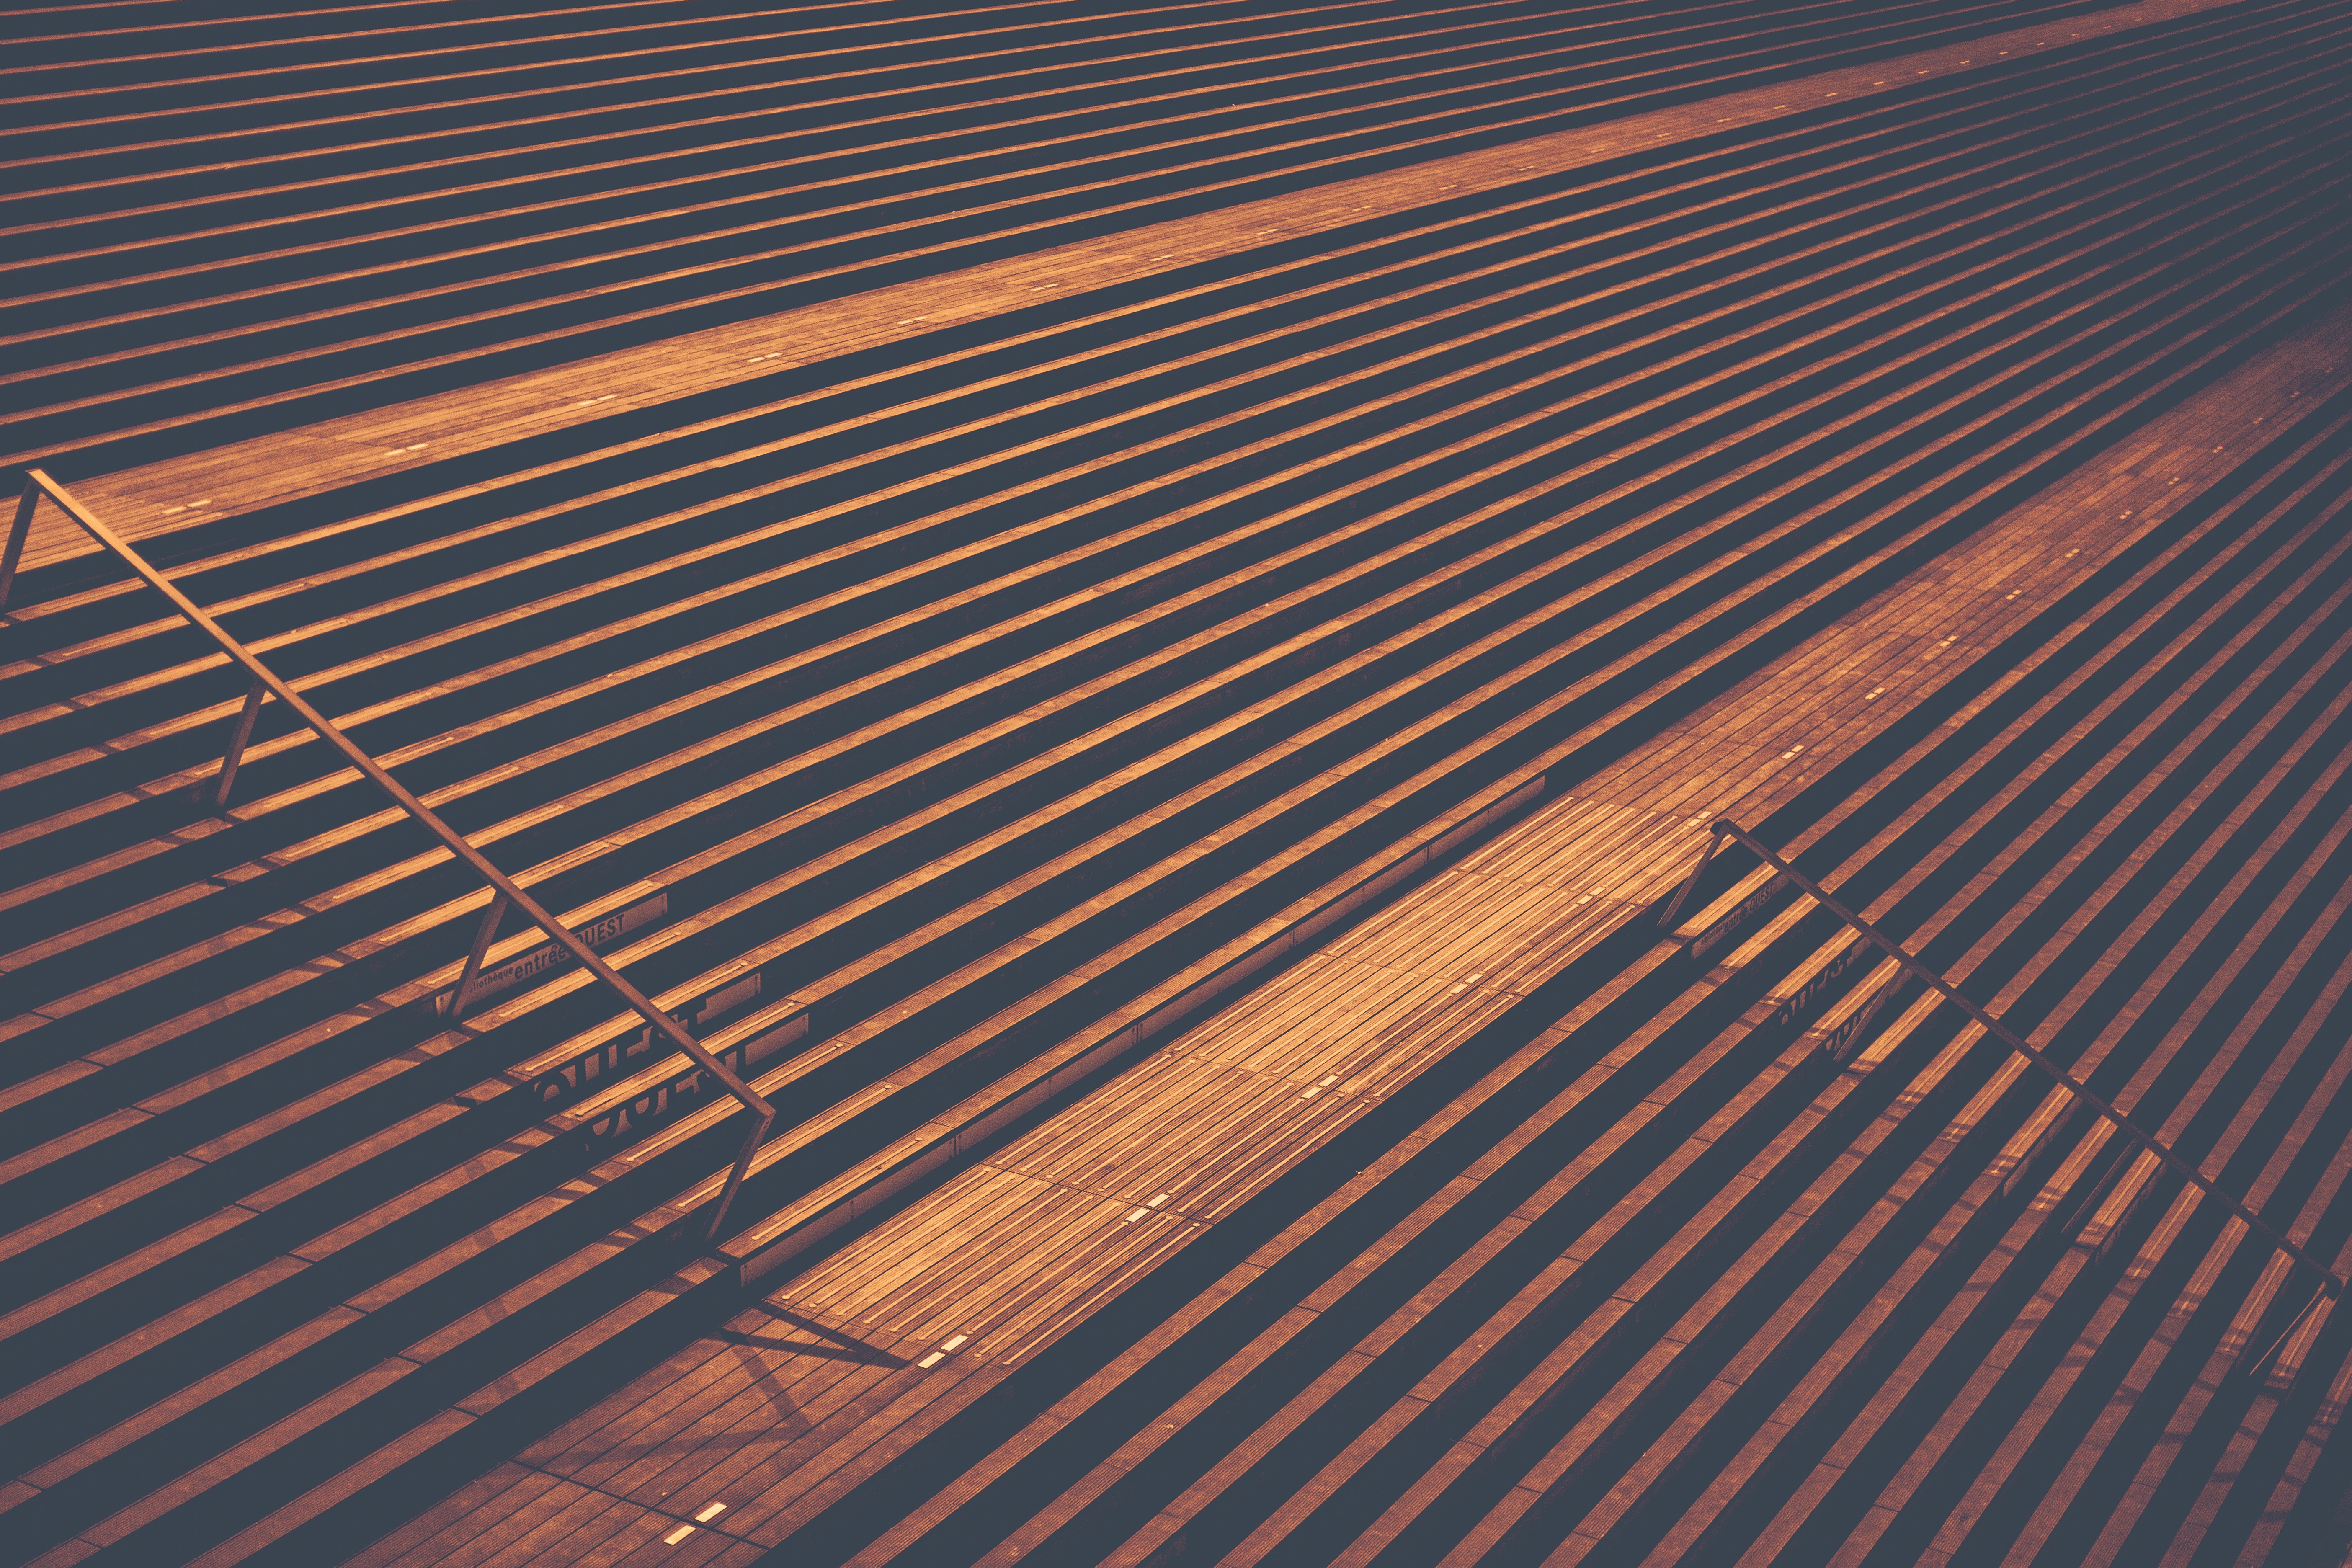
light, wood, sunlight, floor, roof, skyscraper, steps, ceiling, line, color, shadow, handrail, design, stairs, symmetry, shape, window covering